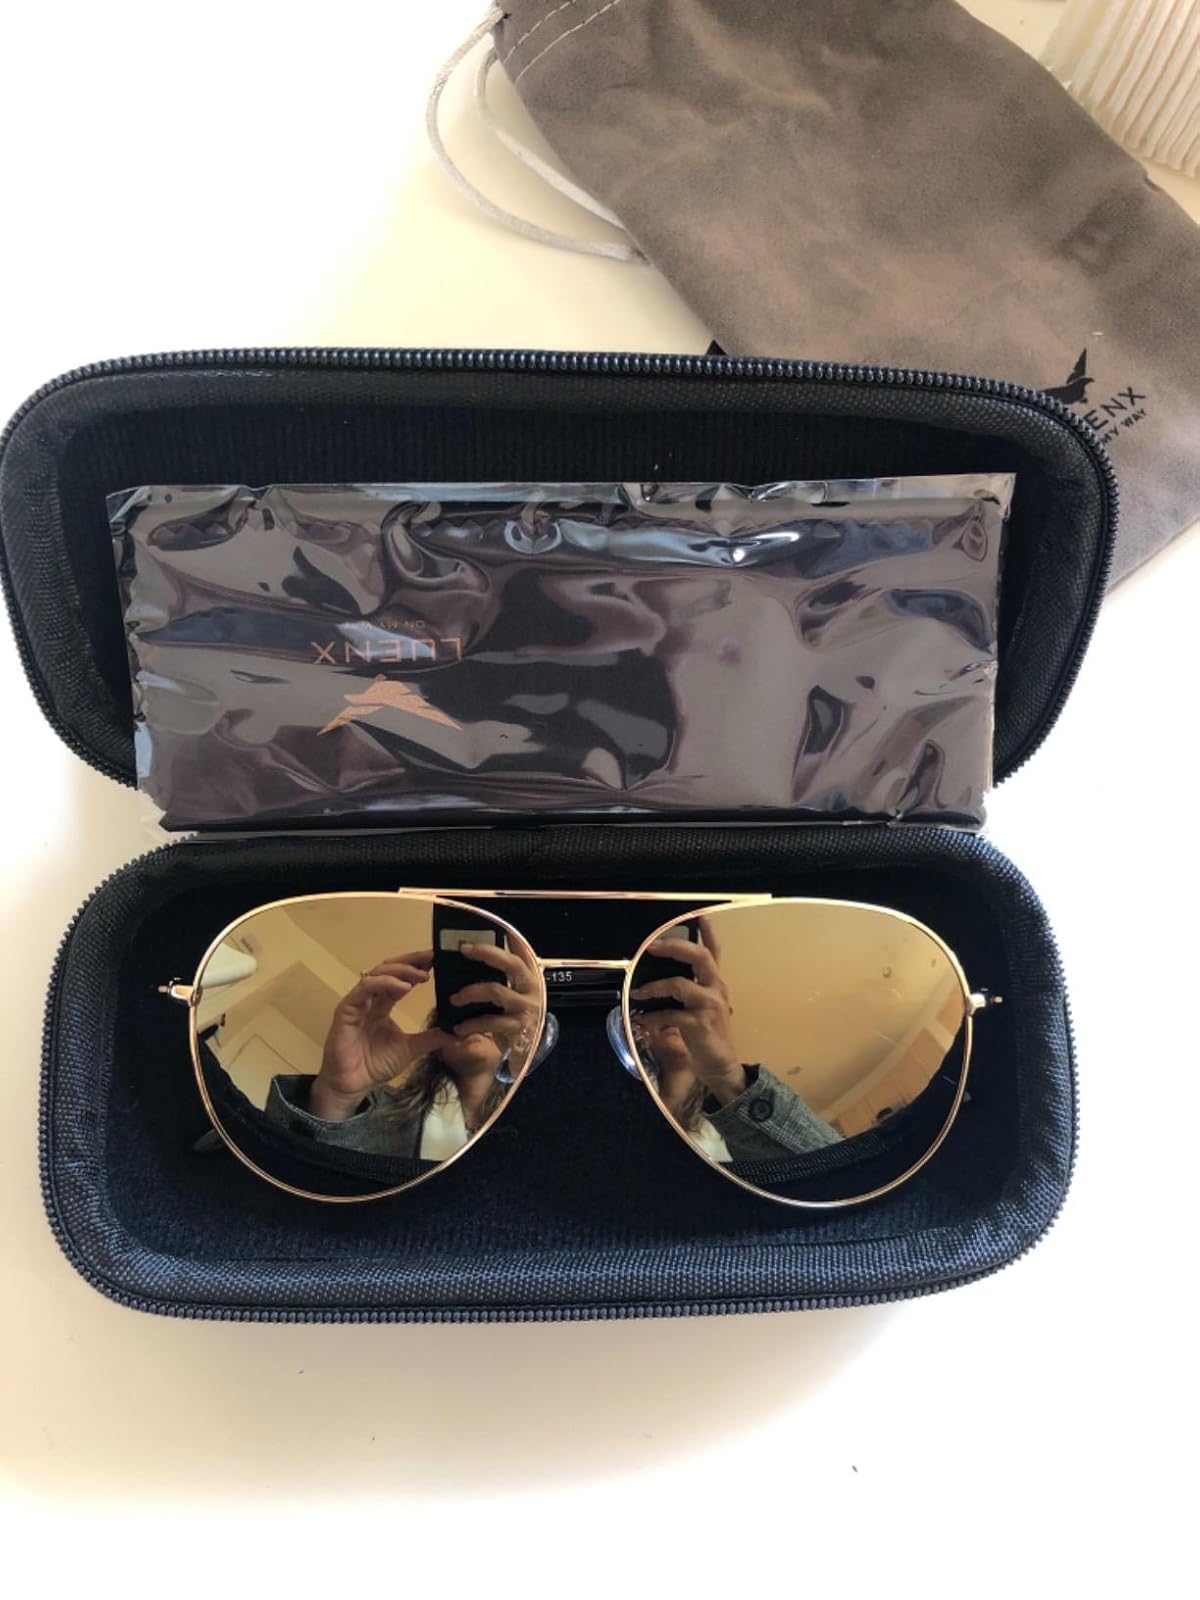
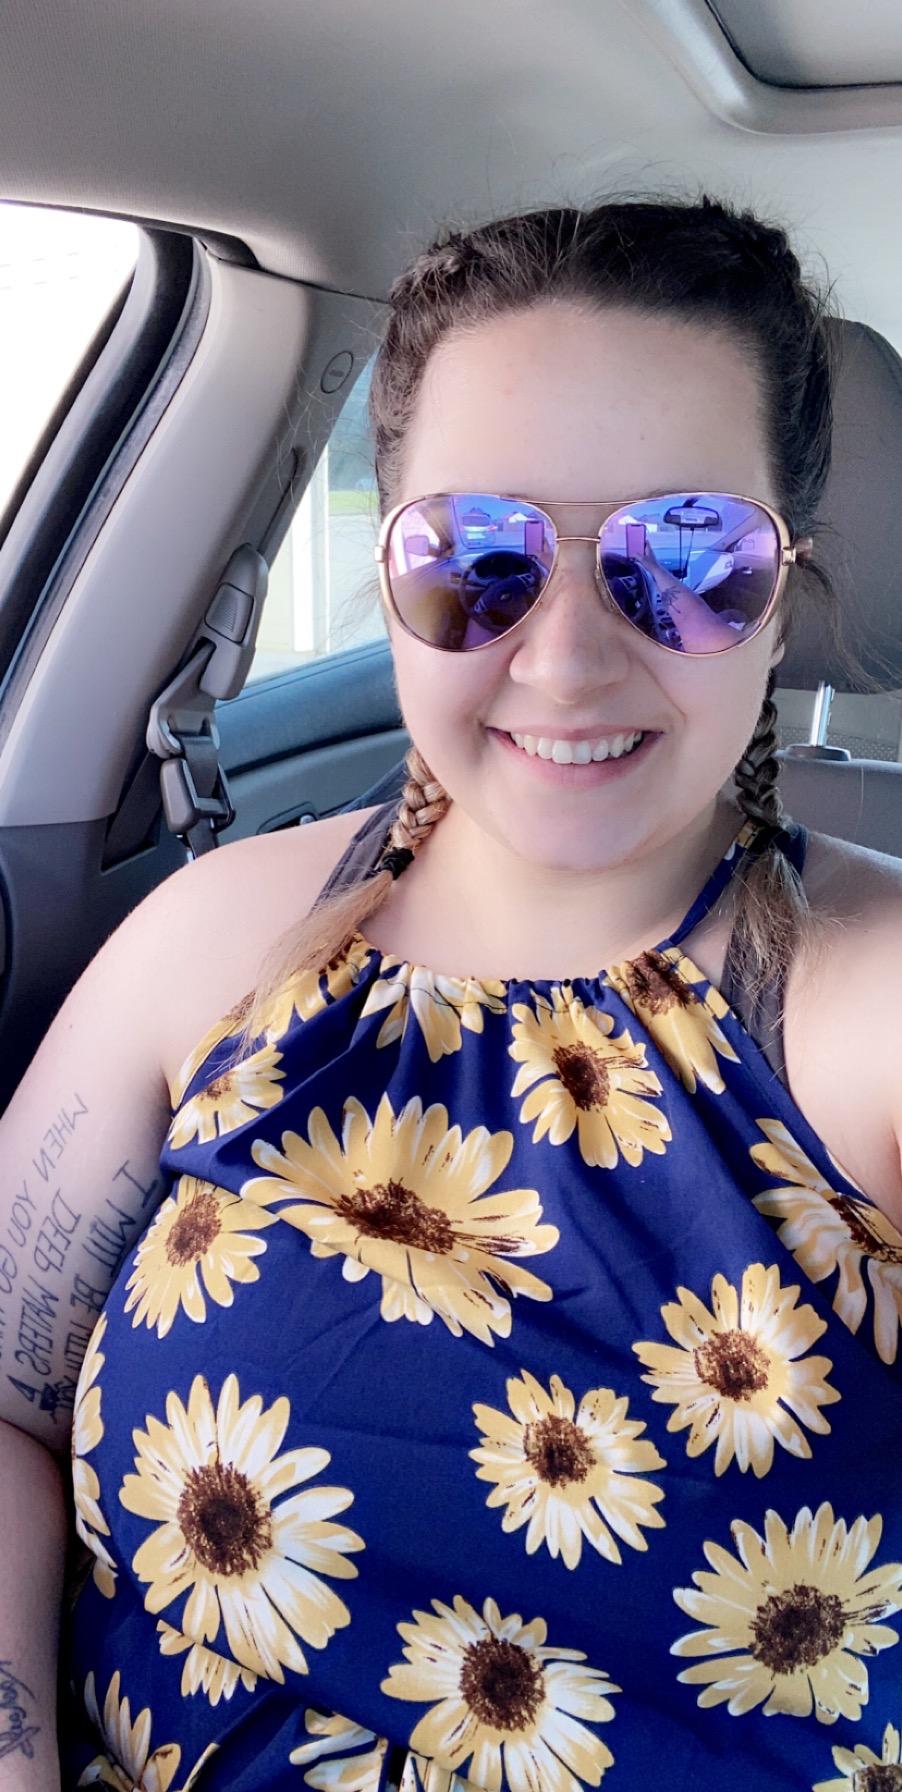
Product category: accessories_sunglasses
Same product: no